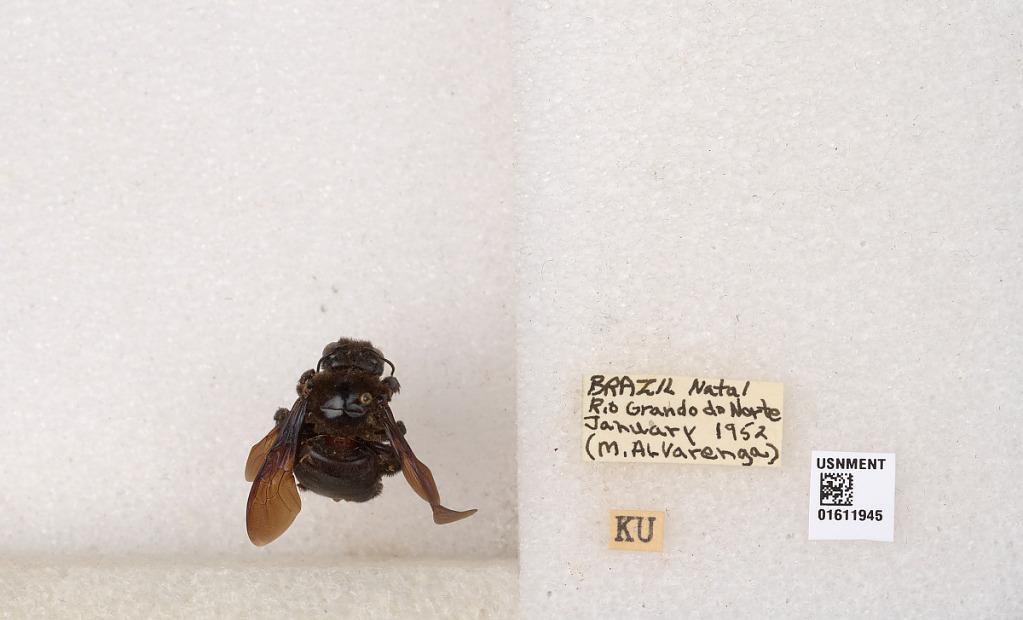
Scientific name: Xylocopa
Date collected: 1952-1-1
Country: Brazil
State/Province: Rio Grande do Norte
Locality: Natal